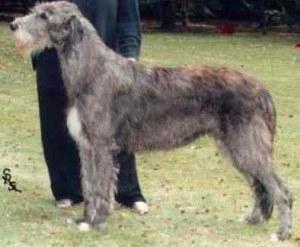
Scottish_deerhound